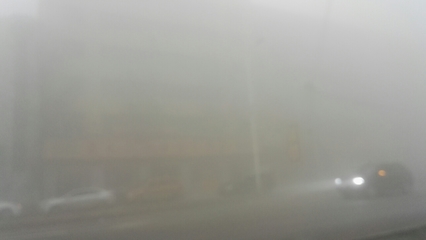
Weather: foggy or hazy